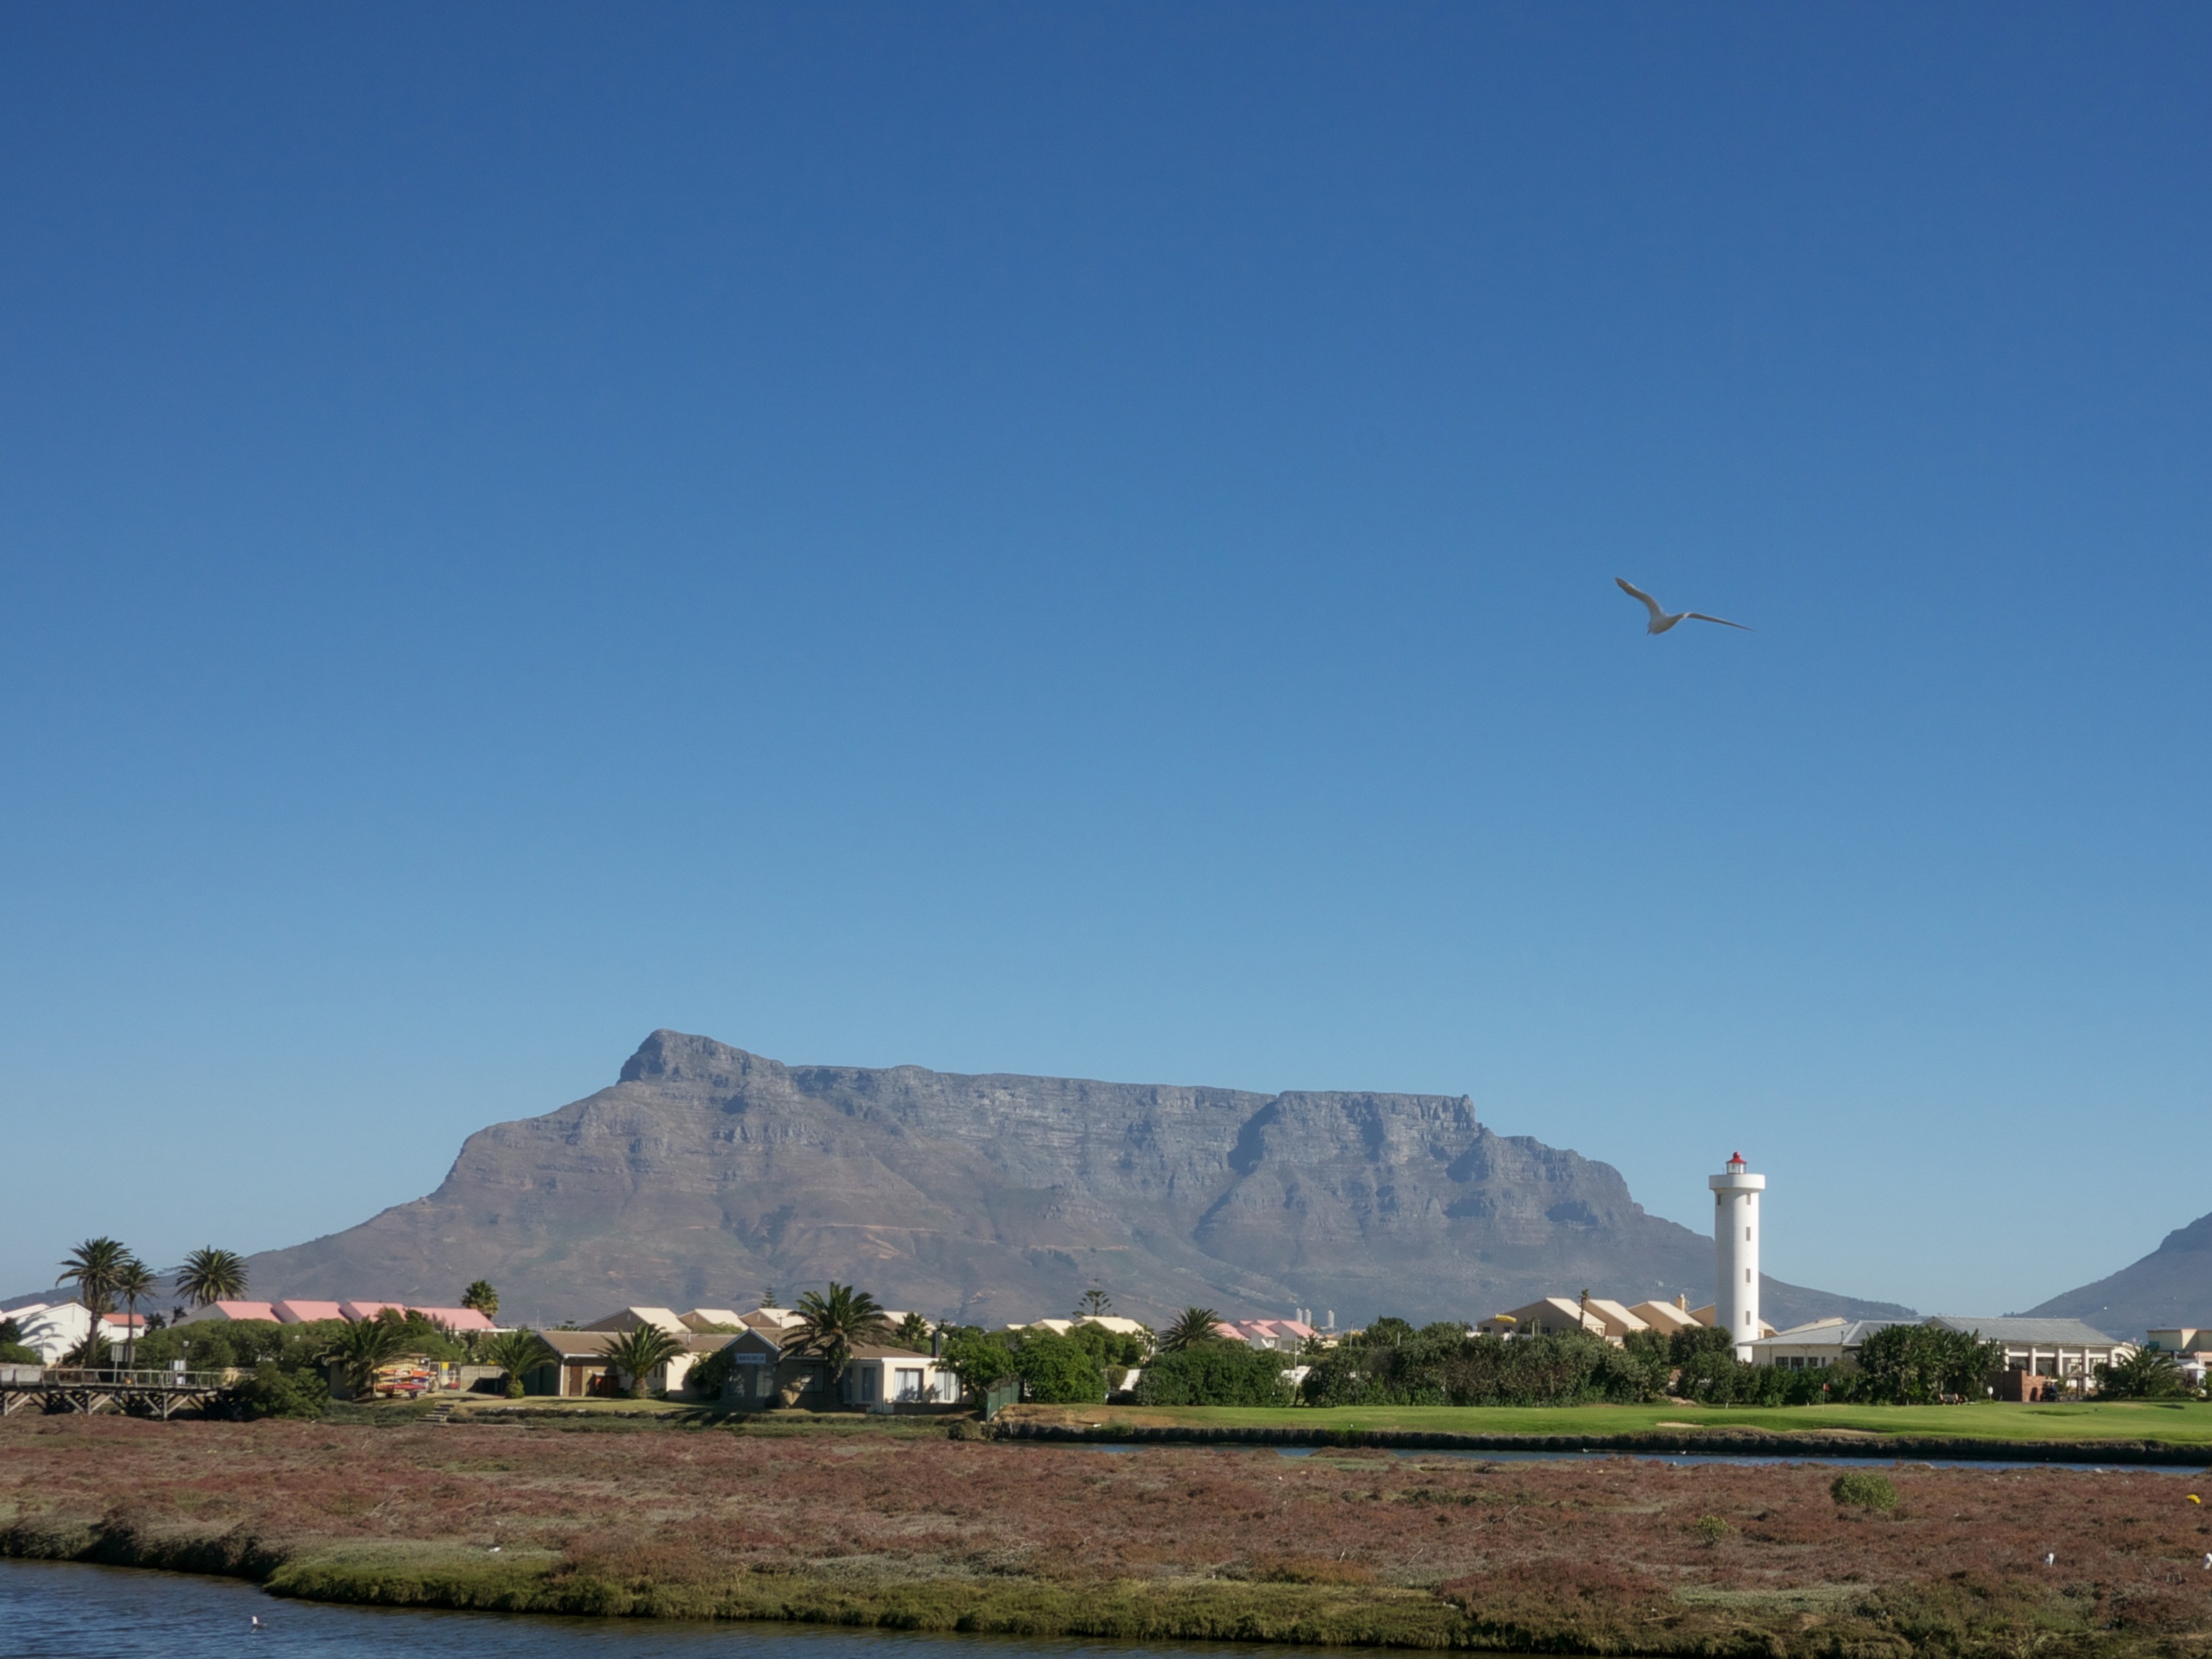
sea, coast, horizon, mountain, sky, flight, scenery, tourism, mountain landscape, cape town, atmosphere of earth